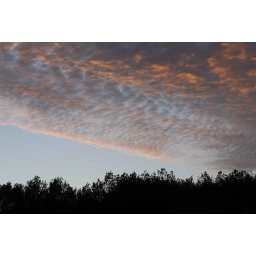
The Flo sky above my lake. A wedge of blue, a promise of spring and renewal. A dark tree line.